Raid on Rommel

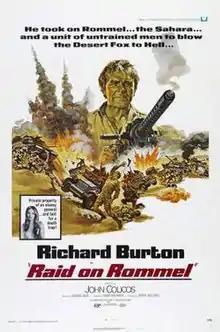

Raid on Rommel is a 1971 American war film directed by Henry Hathaway and starring Richard Burton, John Colicos, Clinton Greyn, Danielle De Metz and Wolfgang Preiss. The film centers on a British commando attempting to destroy German gun emplacements in Tobruk.